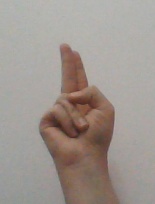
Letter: taa